Kōnomiya Station

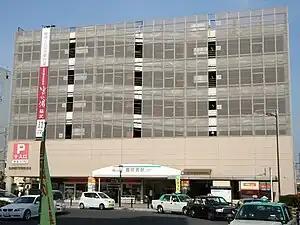
Kōnomiya Station in January 2008

Kōnomiya Station is served by the Meitetsu Nagoya Main Line and is 80.9 kilometers from the terminus of the line at Toyohashi Station.